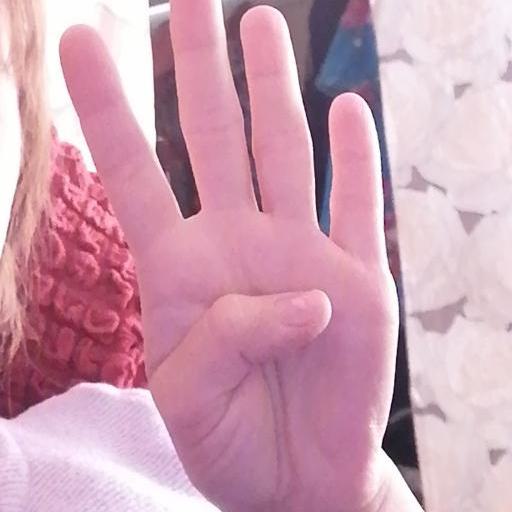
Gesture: four